ROH 9th Anniversary Show

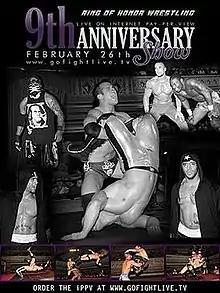
Promotional poster featuring (clockwise) Homicide, Roderick Strong, Wrestling's Greatest Tag Team and Briscoe Brothers

9th Anniversary Show was the 9th ROH Anniversary Show professional wrestling pay-per-view (PPV) event produced by Ring of Honor (ROH). It took place on February 26, 2011, at the Frontier Park Field House in Chicago. It was the ninth annual event in the Anniversary Show chronology, with the first taking place in 2003. It was the sixth ROH event to be shown on live online pay-per-view.